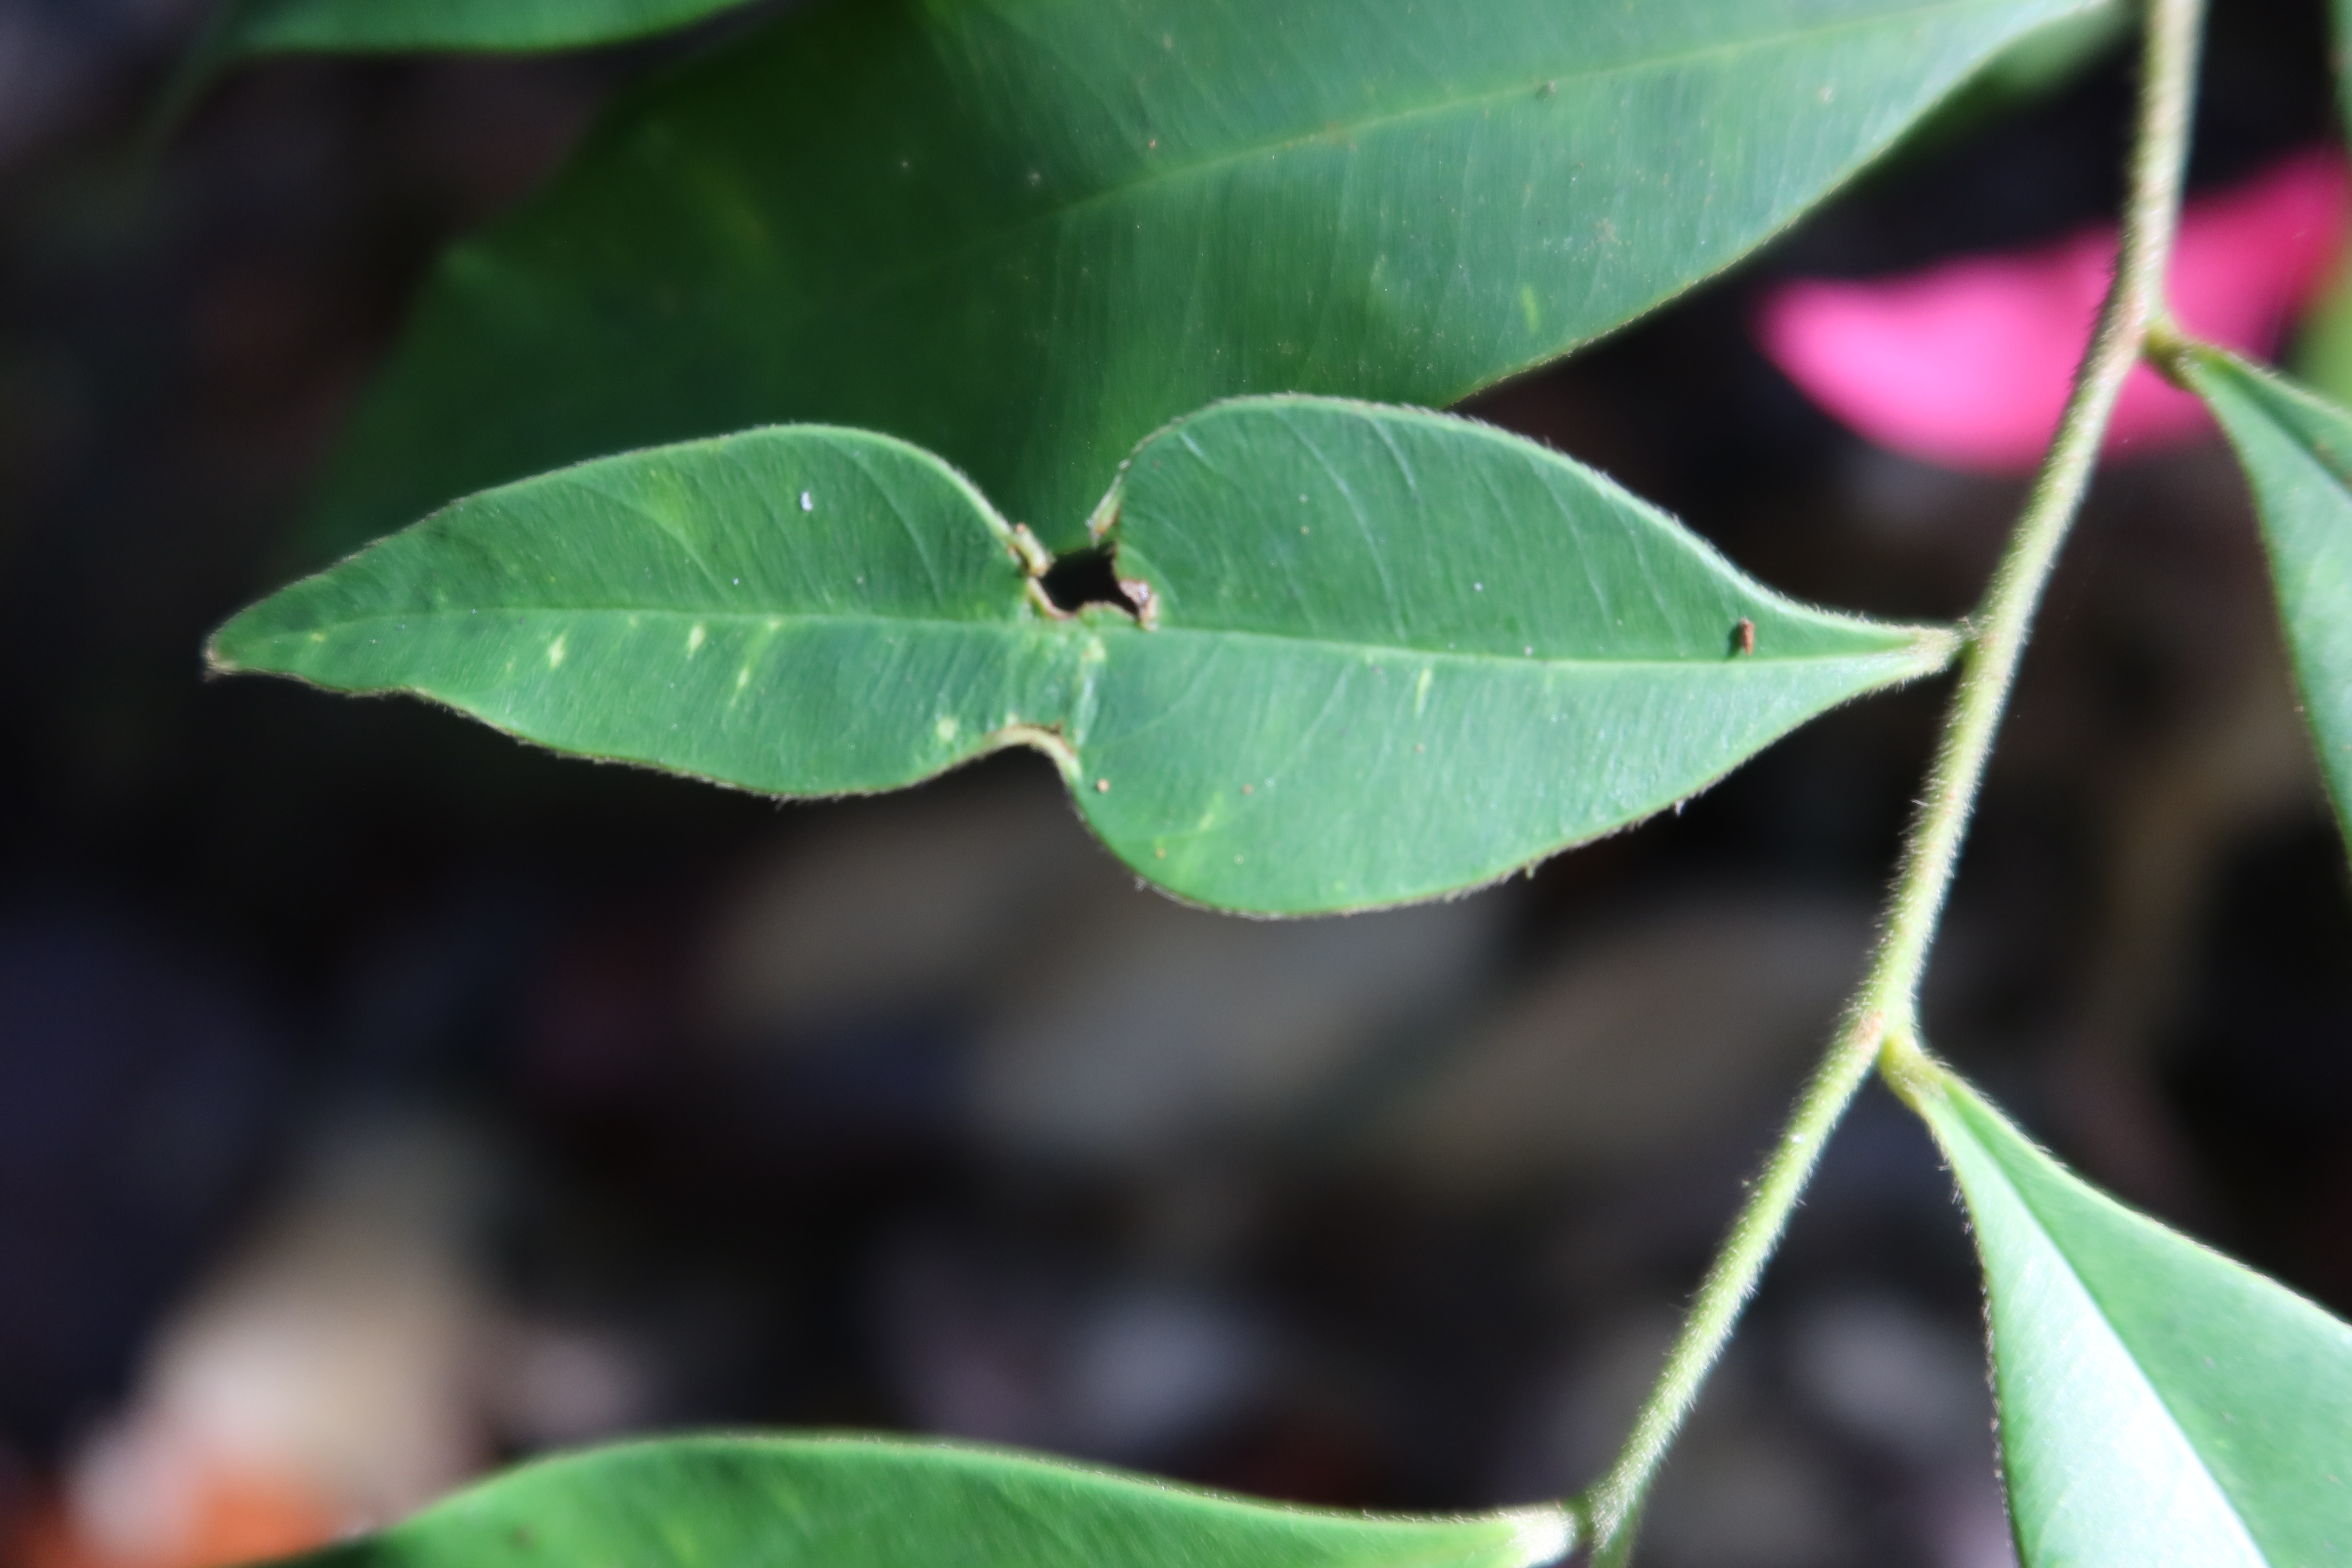
Label: Mosaic Viruses